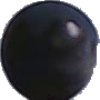
Label: blue_grape